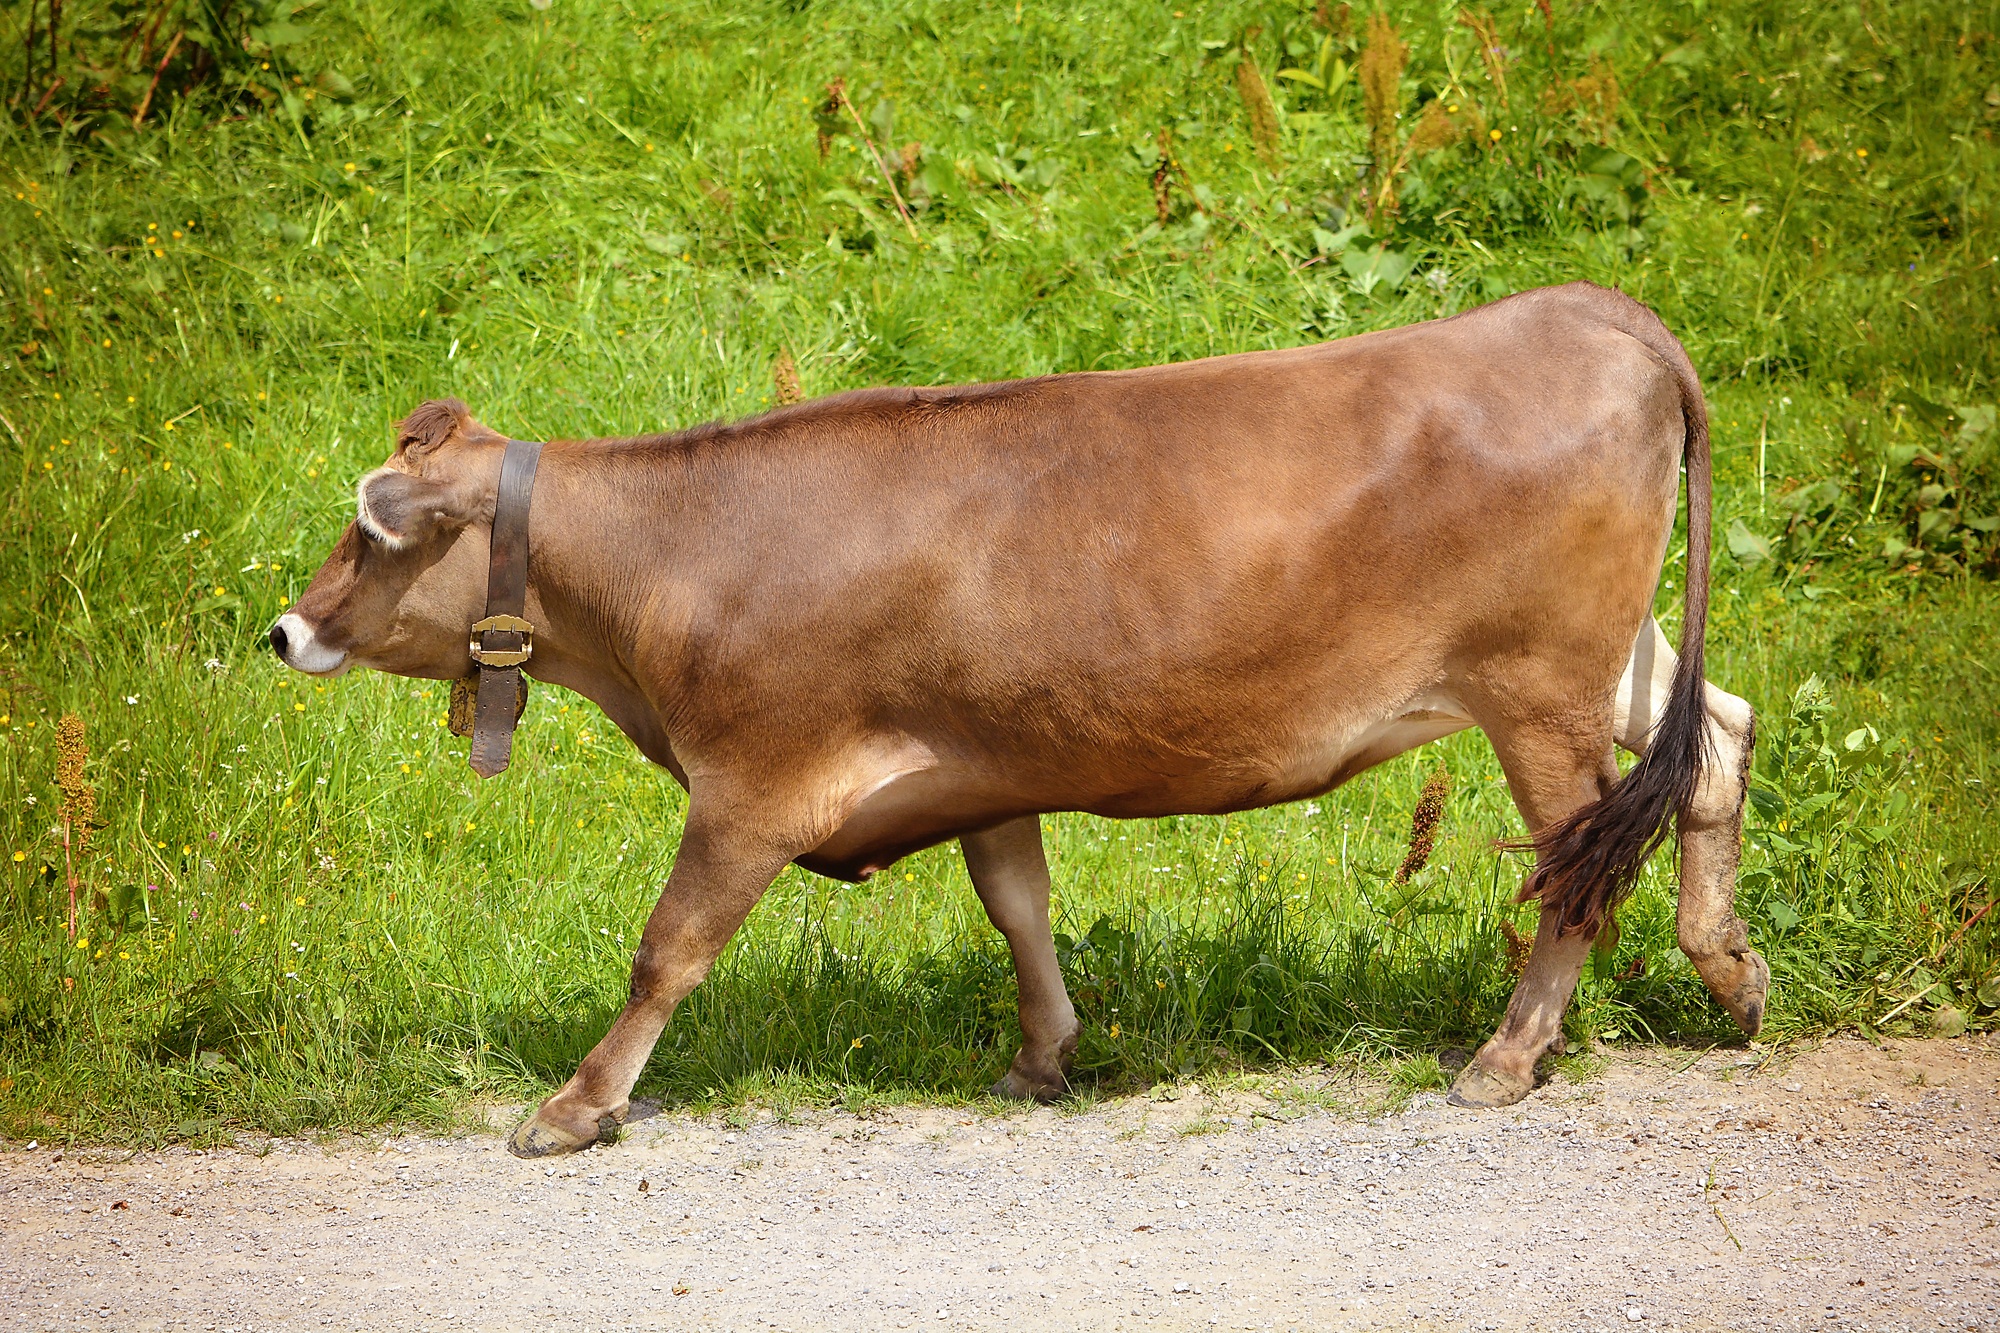
nature, grass, field, meadow, animal, cow, cattle, pasture, grazing, brown, mammal, beef, fauna, bull, cowboy, vertebrate, mare, away, ox, cattle like mammal, cow goat family